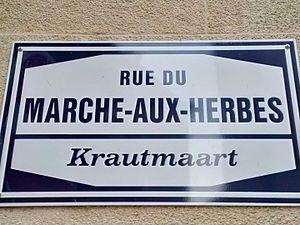
Plaque de nom de rue à Luxembourg